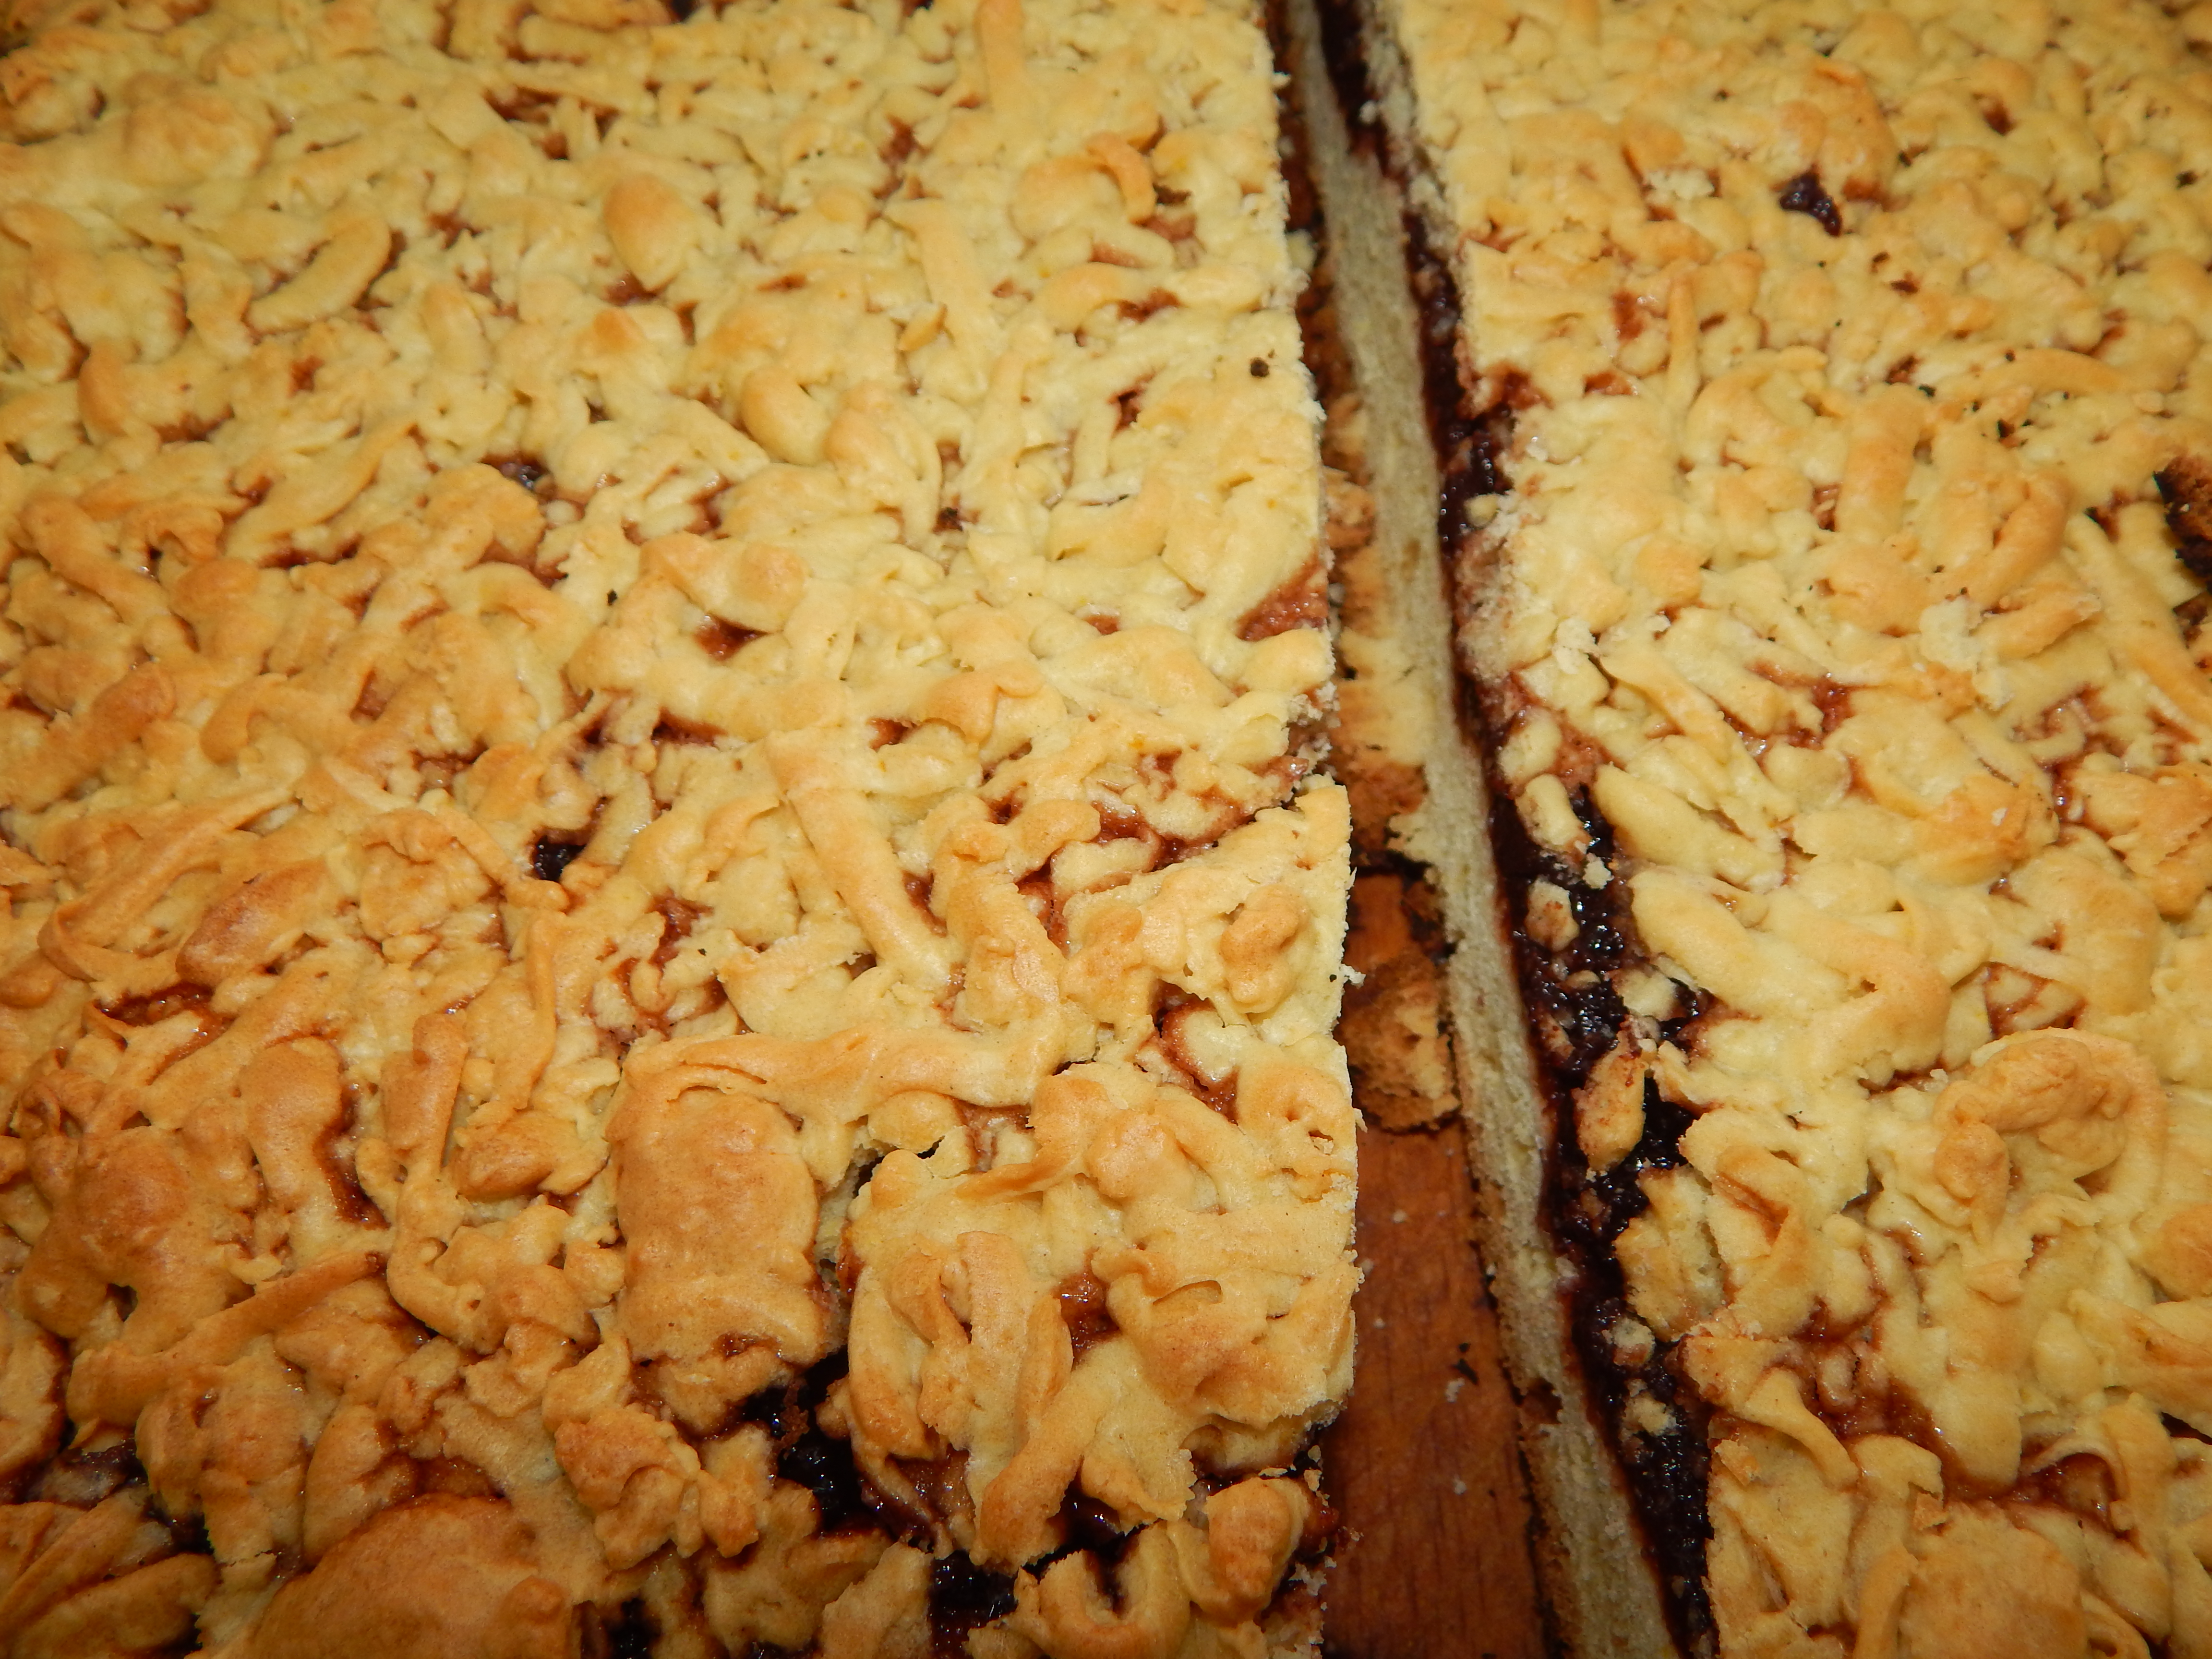
food, gourmet, fish, cooking, fresh, wine, fillet, background, healthy, cheese, white, skillet, gastronomy, meal, restaurant, dinner, delicatessen, salmon, cuisine, fine, plate, cooked, seafood, closeup, baked goods, snack, baking, mixture, vegetarian food, american food